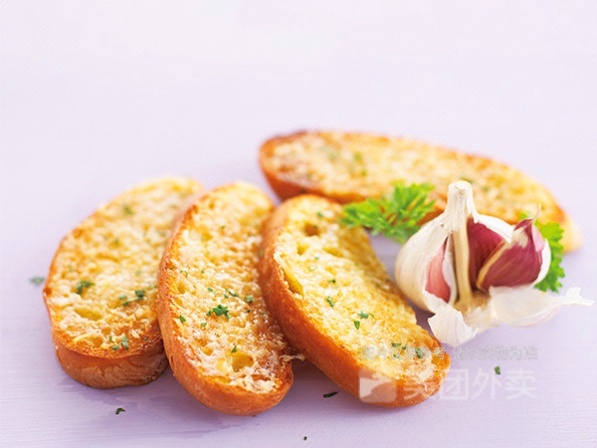
Label: garlic_bread